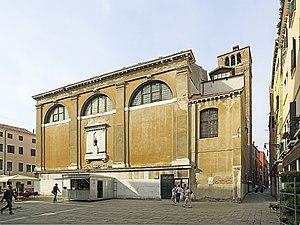
Cet article recense les églises de Venise, en Italie.
San Polo est le plus petit des six sestieri de Venise.
L'église San Cassiano est une église catholique de Venise, en Italie. Elle se situe dans le Sestiere San Polo, Quartiere San Cassiano.